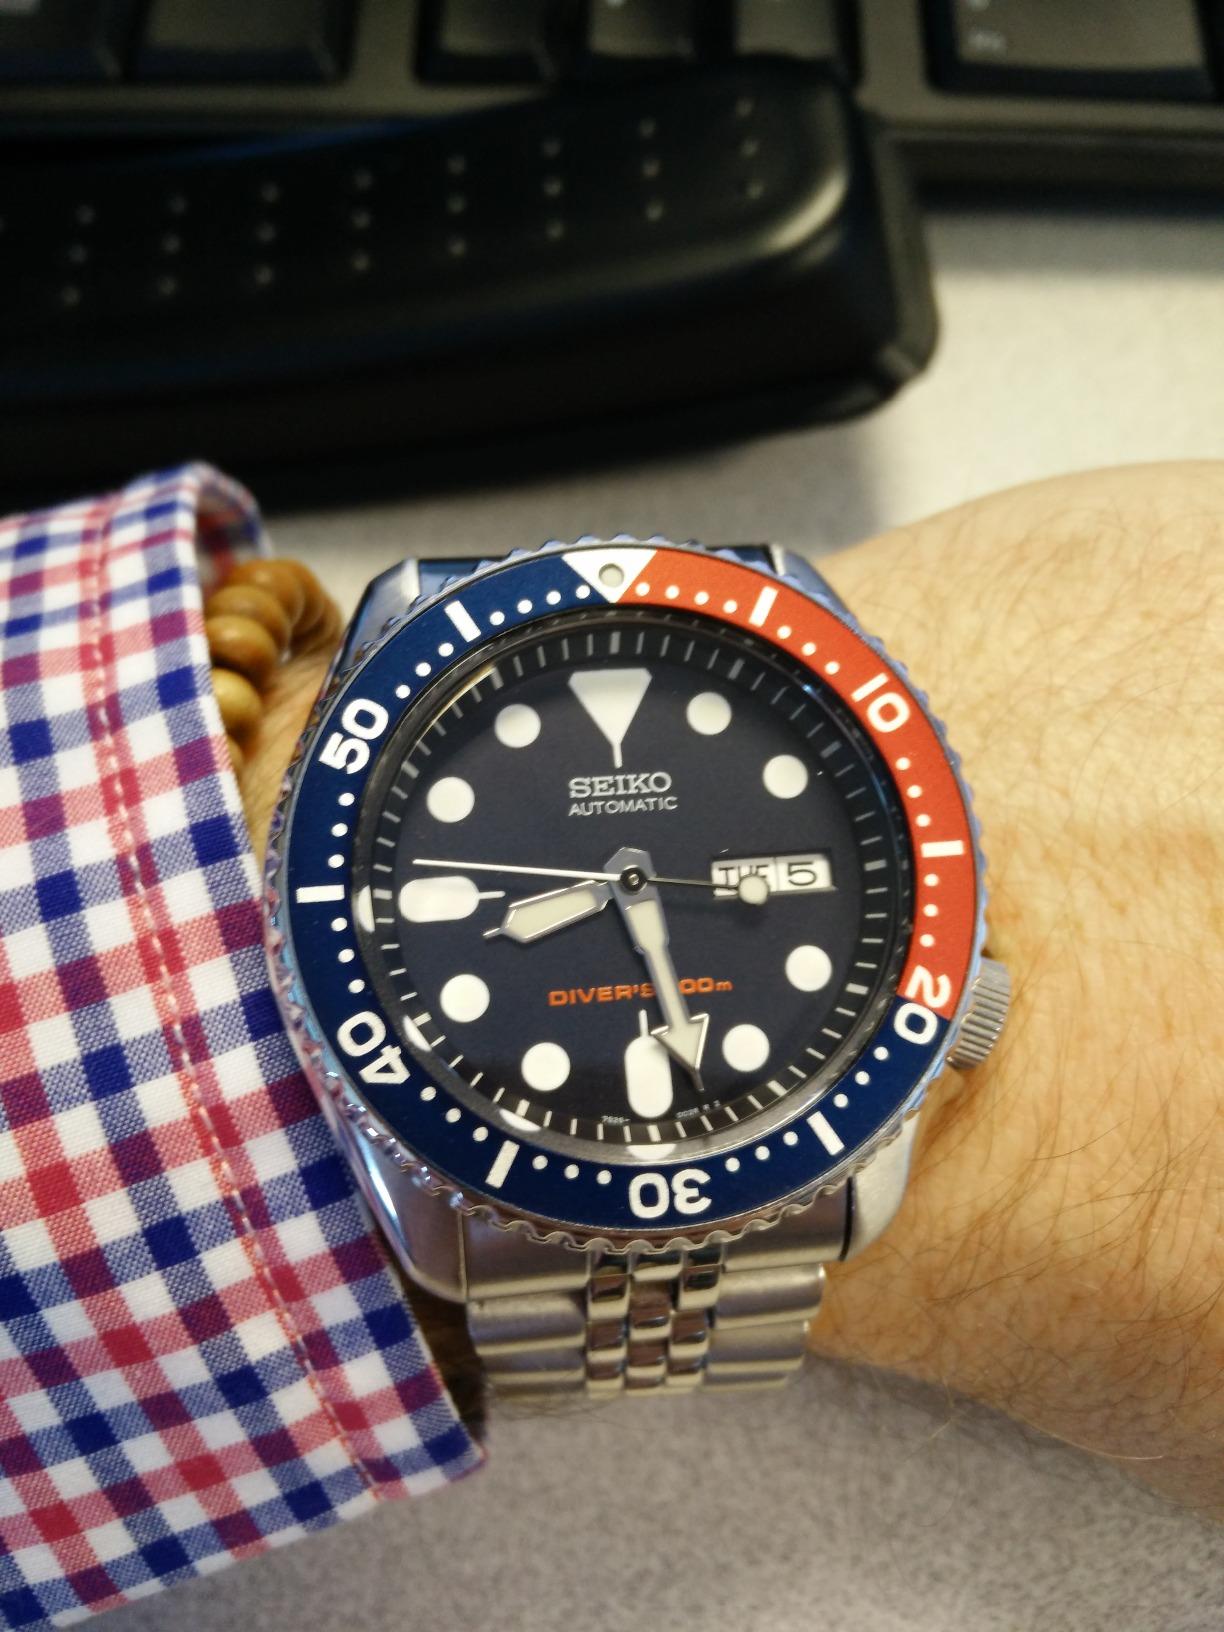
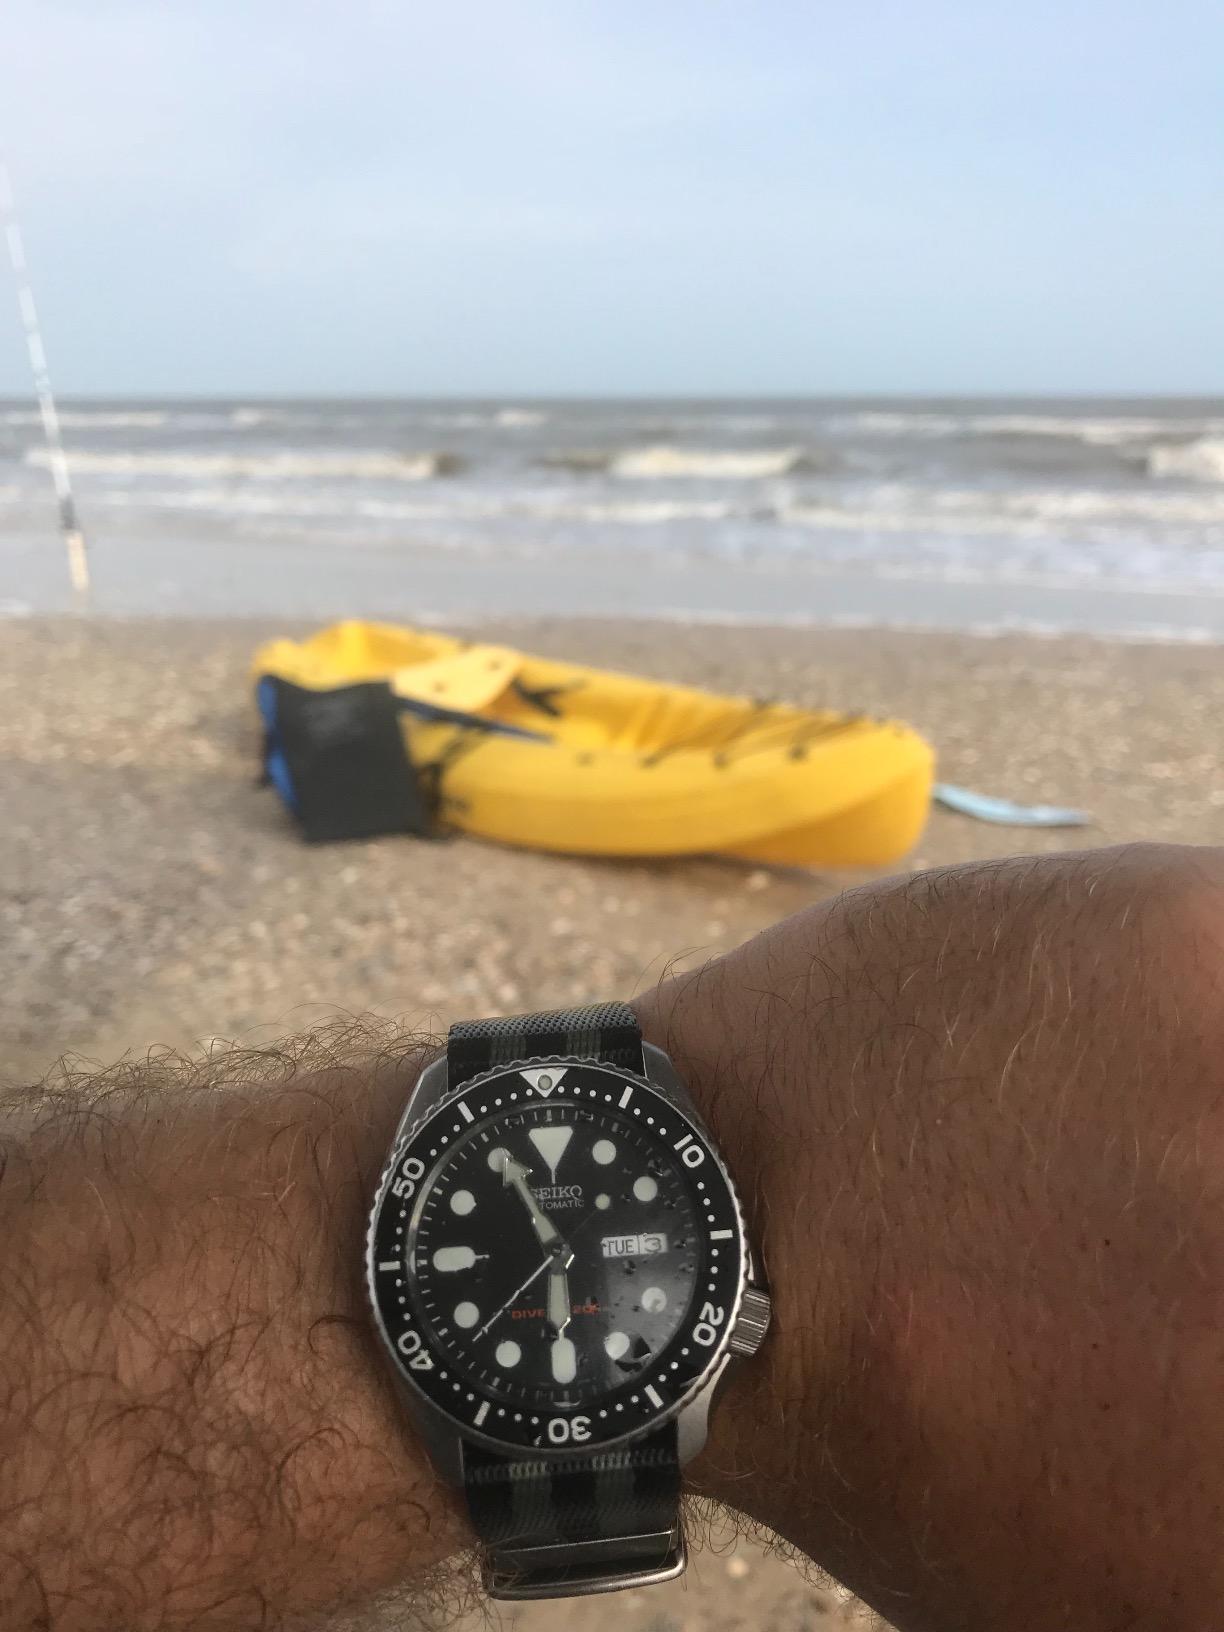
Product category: accessories_watch
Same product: no